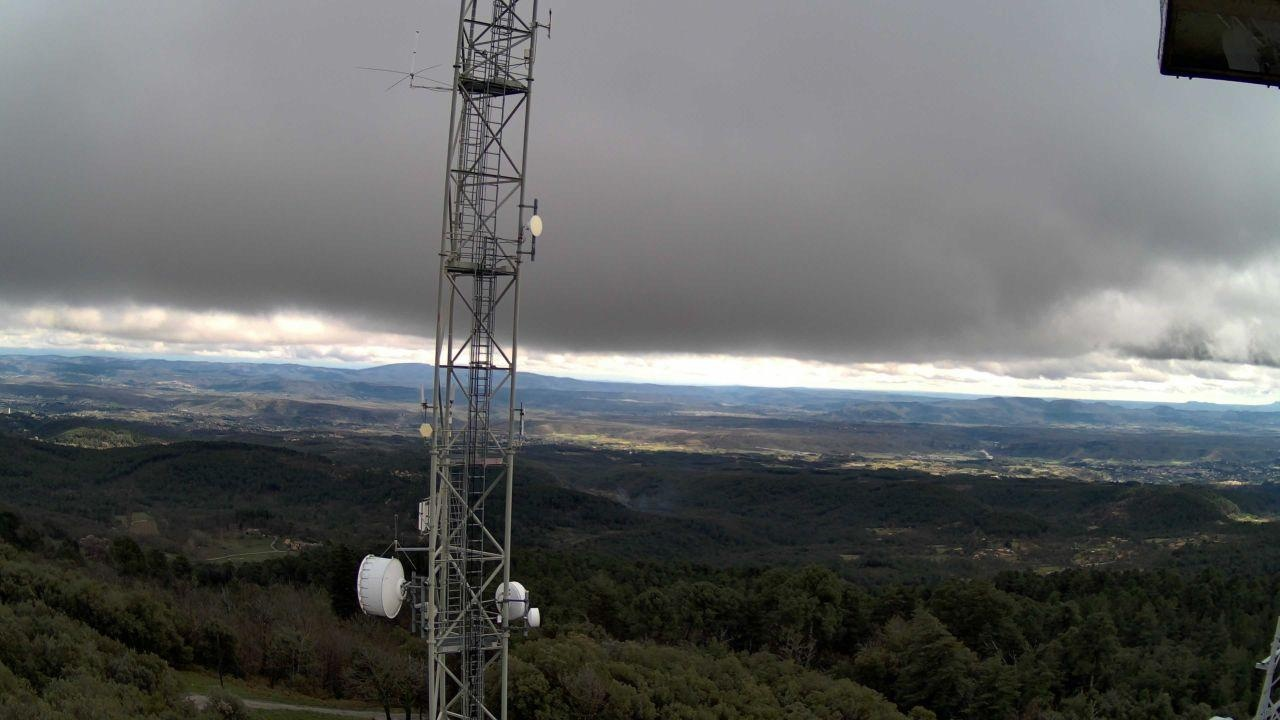
Fire: no
Smoke: yes